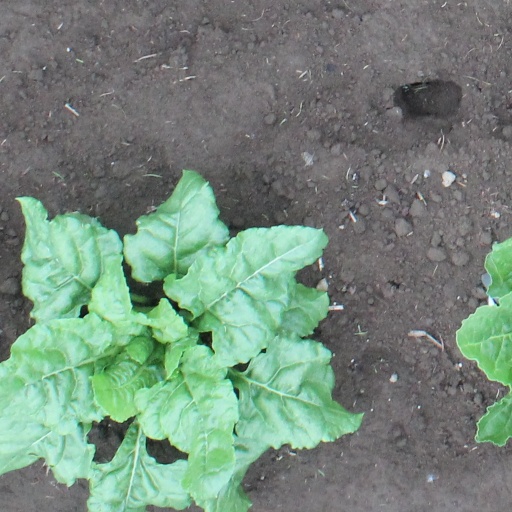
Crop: sugar beet